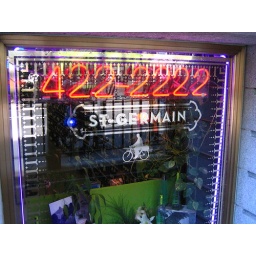
Spotted this sign by wall street